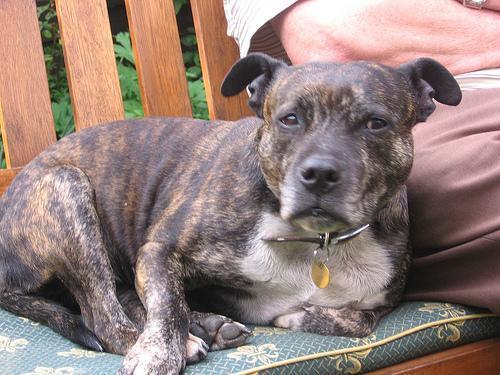
staffordshire bull terrier